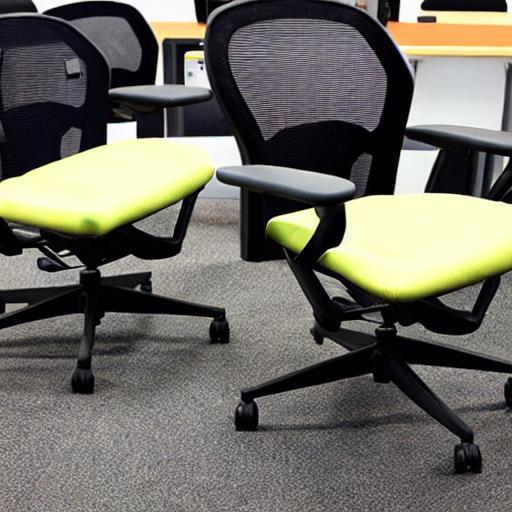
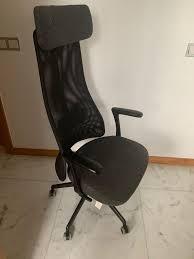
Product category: items_chair
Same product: no